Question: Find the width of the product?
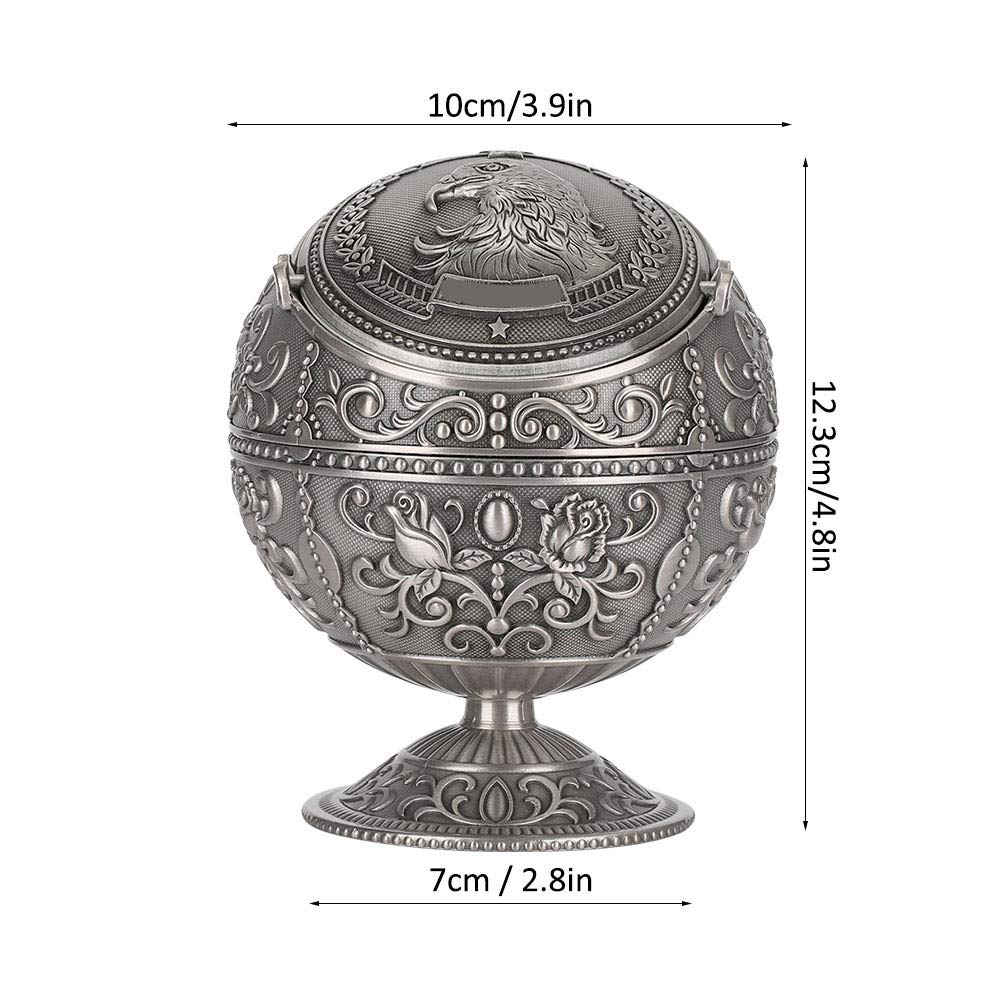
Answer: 10.0 centimetre